Question: Please indicate a possible affordance area of the fork that can be used for holding
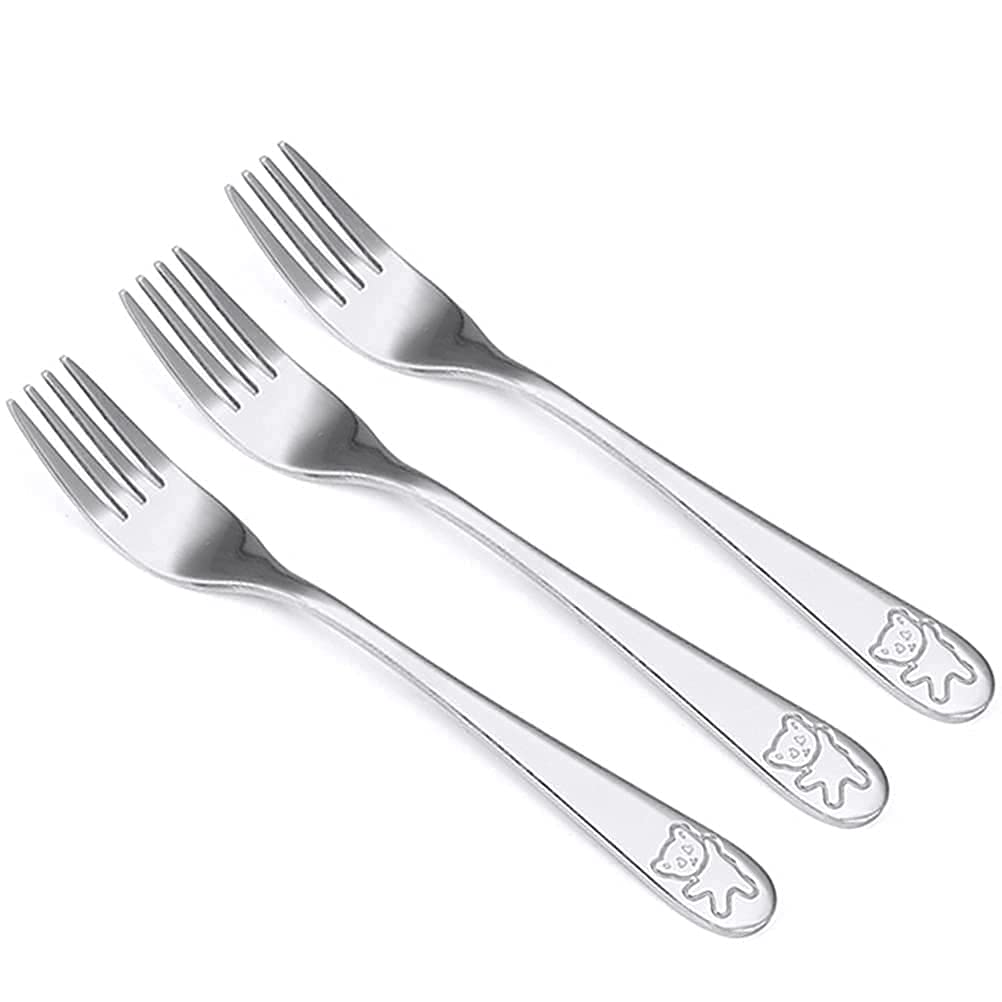
Answer: [597.578, 431.584, 997.473, 715.283]